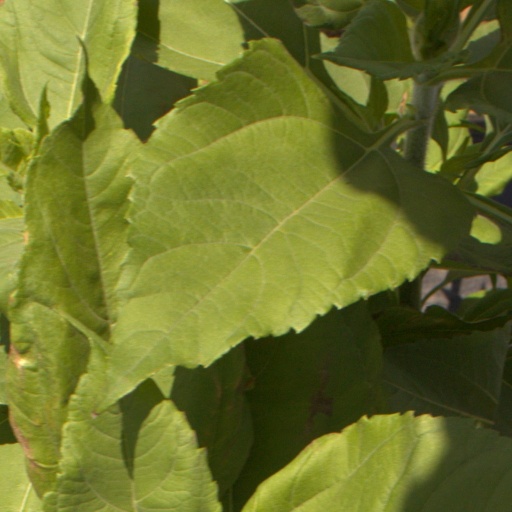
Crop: Jerusalem artichoke